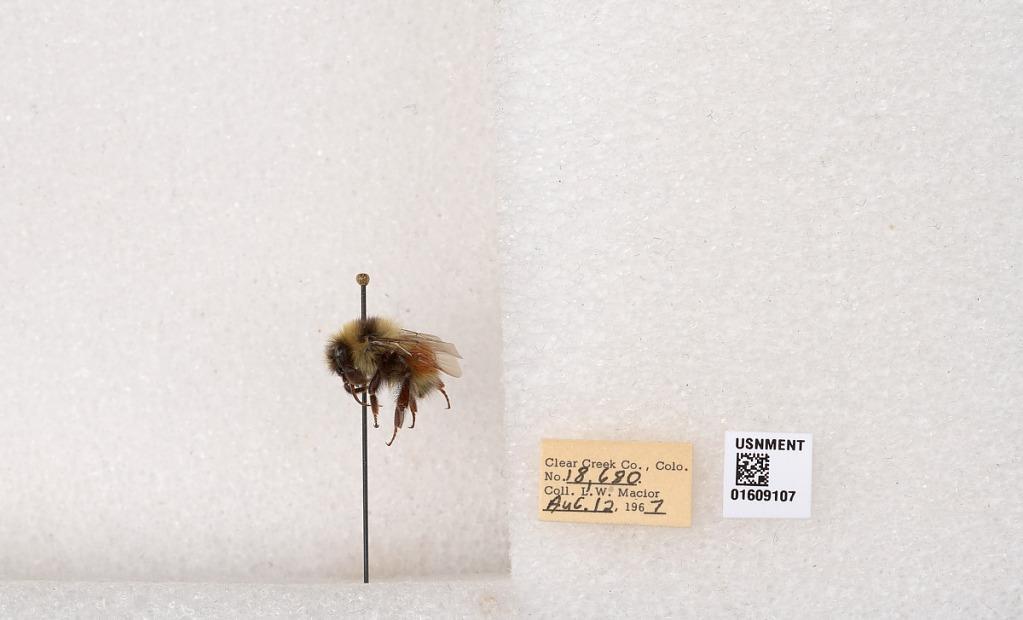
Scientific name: Bombus (Pyrobombus) sylvicola Kirby
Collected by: L. Macior
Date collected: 1967-8-12
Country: United States
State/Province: Colorado
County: Clear Creek
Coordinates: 39.6856, -105.645